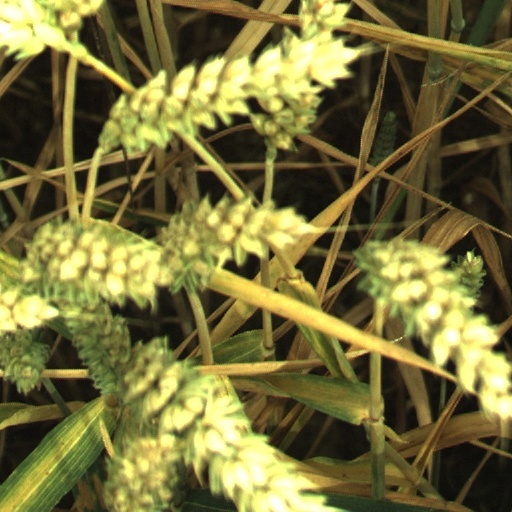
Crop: wheat